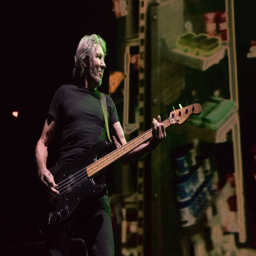
progressive rock artist performs live in the borough .